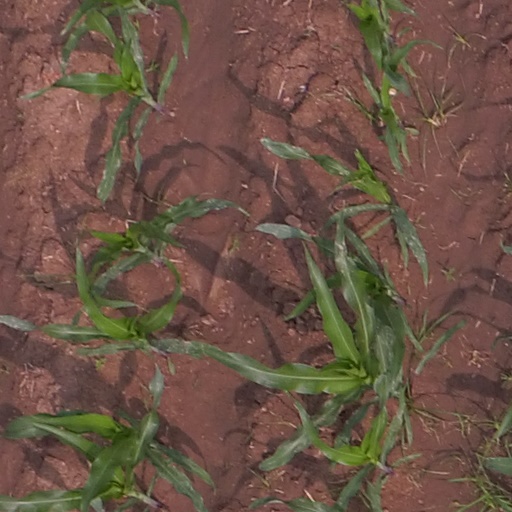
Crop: maize; corn